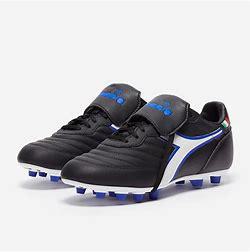
Brand: Diadora
Model: 100